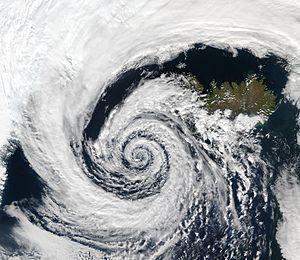
Image satellite montrant une dépression centrée sur le détroit du Danemark, entre l'Islande et le Groenland. Les vents, attirés par la zone de basses pressions au centre, se courbent sous l'effet de la force de coriolis, ce qui donne l'aspect spiralé observé ici."
Le climat de l'Islande est un climat océanique froid près des côtes et de toundra à l'intérieur dans les Hautes Terres d'Islande. L'île est située sur le chemin du Gulf Stream, qui rend le climat de l'île plus tempéré qu'on pourrait s'y attendre par sa latitude juste au sud du cercle arctique. Cet effet est amplifié par le courant d'Irminger, qui aide aussi à adoucir le climat. Le climat en Islande est réputé très variable. Les aurores polaires sont souvent visibles les nuits d'hiver.
Le fatalisme est une doctrine selon laquelle le monde dans son ensemble, et l'existence humaine en particulier, suivent une marche inéluctable, où le cours des événements échappe à la volonté humaine. De ce point de vue, le destin serait fixé d’avance par une puissance supérieure aux êtres humains, qui peut être Dieu, ou bien la nécessité naturelle, ou encore les lois gouvernant l’histoire.
Une spirale logarithmique est une courbe dont l'équation polaire est de la forme :
Un cyclone polaire est un système de basse pression, couvrant habituellement une zone de 1 000 à 2 000 kilomètres, identique aux cyclones extratropicaux, dits dépressions des latitudes moyennes, mais qui se développe dans les latitudes arctiques et antarctiques. Les cyclones polaires se forment le long du front polaire, une bande de contraste thermique entre l'air venant des Pôles et celle venant des latitudes moyennes du globe. L'air circule dans ces dépressions dans le sens contraire des aiguilles d'une montre dans l'hémisphère nord et dans le sens inverse dans l'hémisphère sud sous l'impulsion de la force de Coriolis.
La force de Coriolis est une force inertielle agissant perpendiculairement à la direction du mouvement d'un corps en déplacement dans un milieu lui-même en rotation uniforme, tel que vu par un observateur partageant le même référentiel. Cette « force » est nommée ainsi en l'honneur de l'ingénieur français Gaspard-Gustave Coriolis.